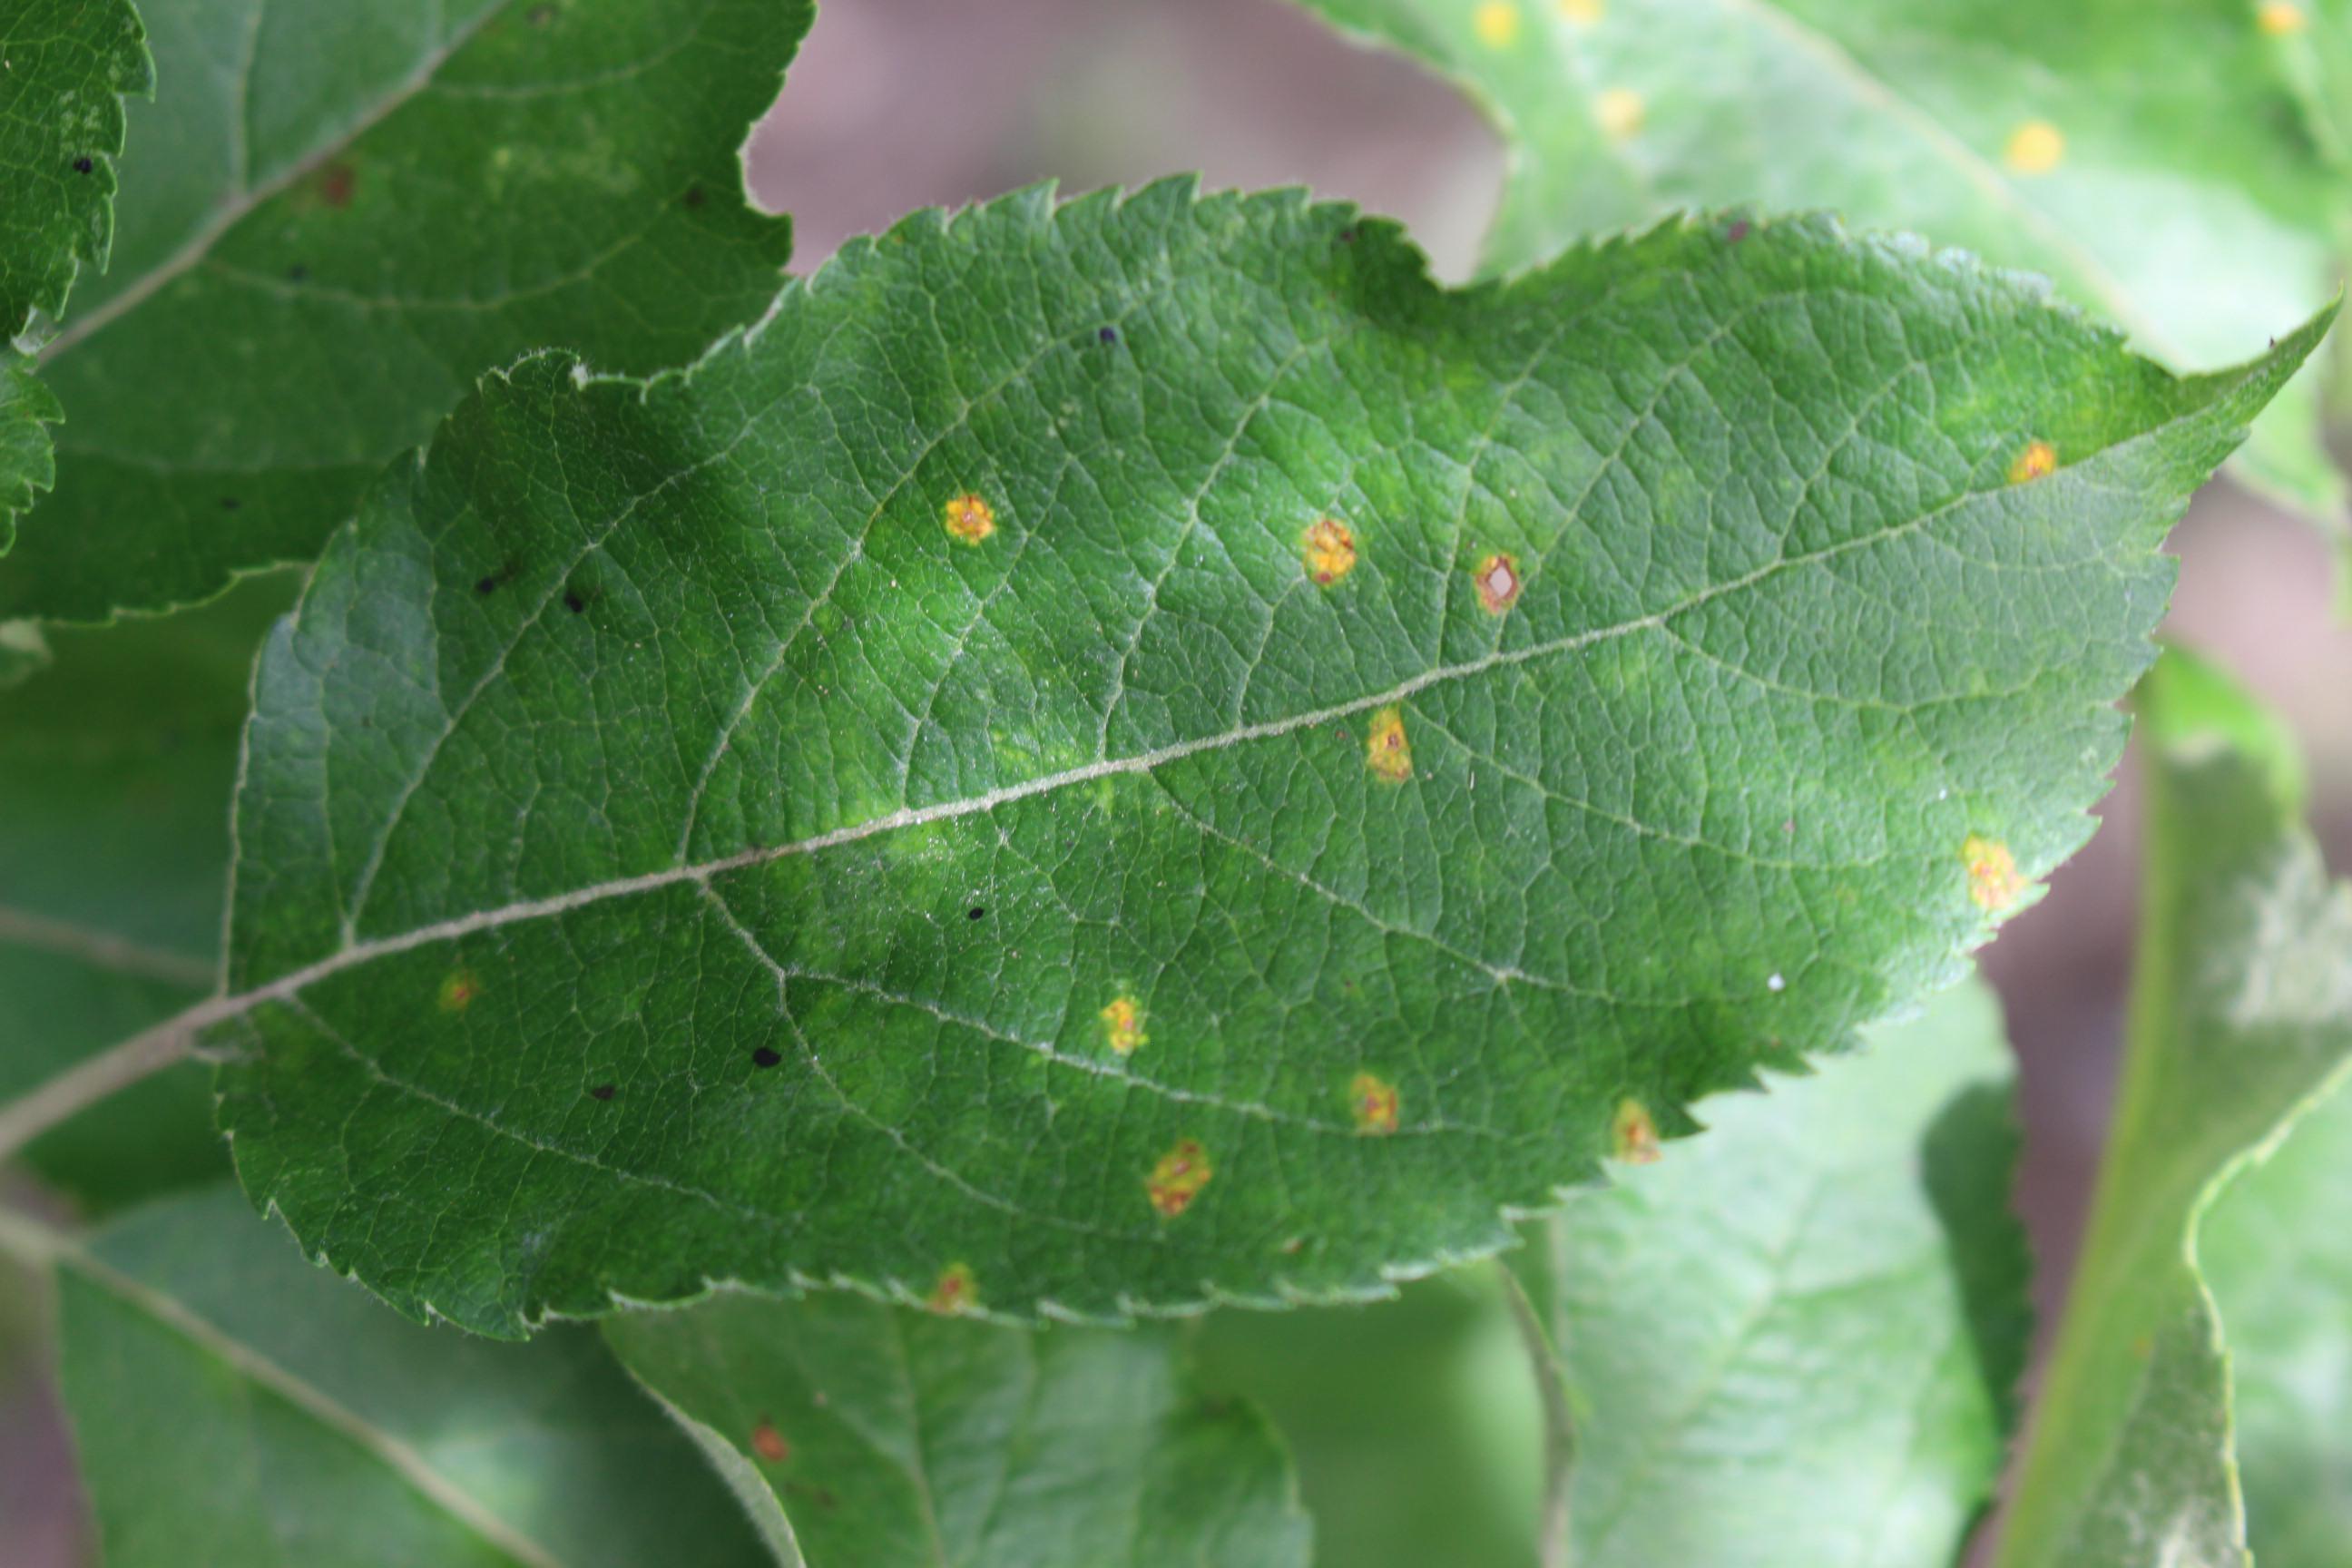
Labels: rust